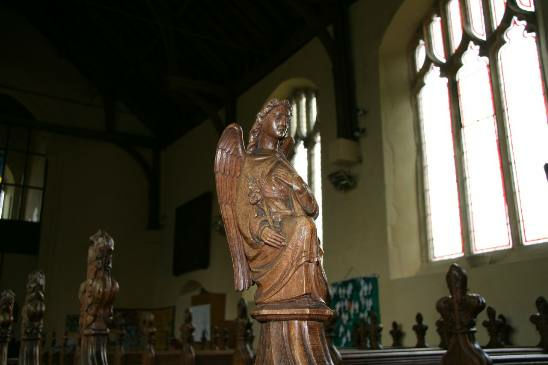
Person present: No